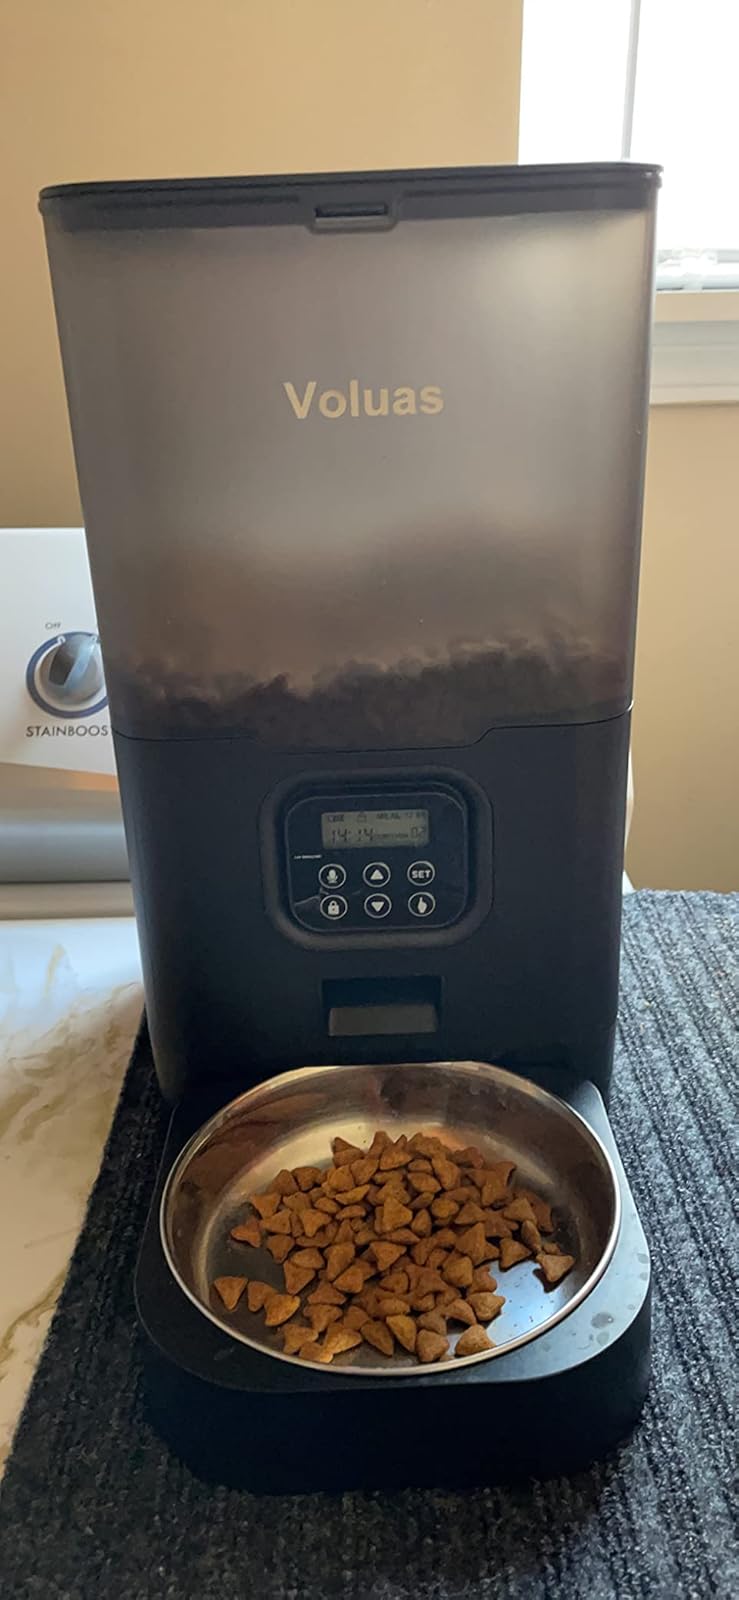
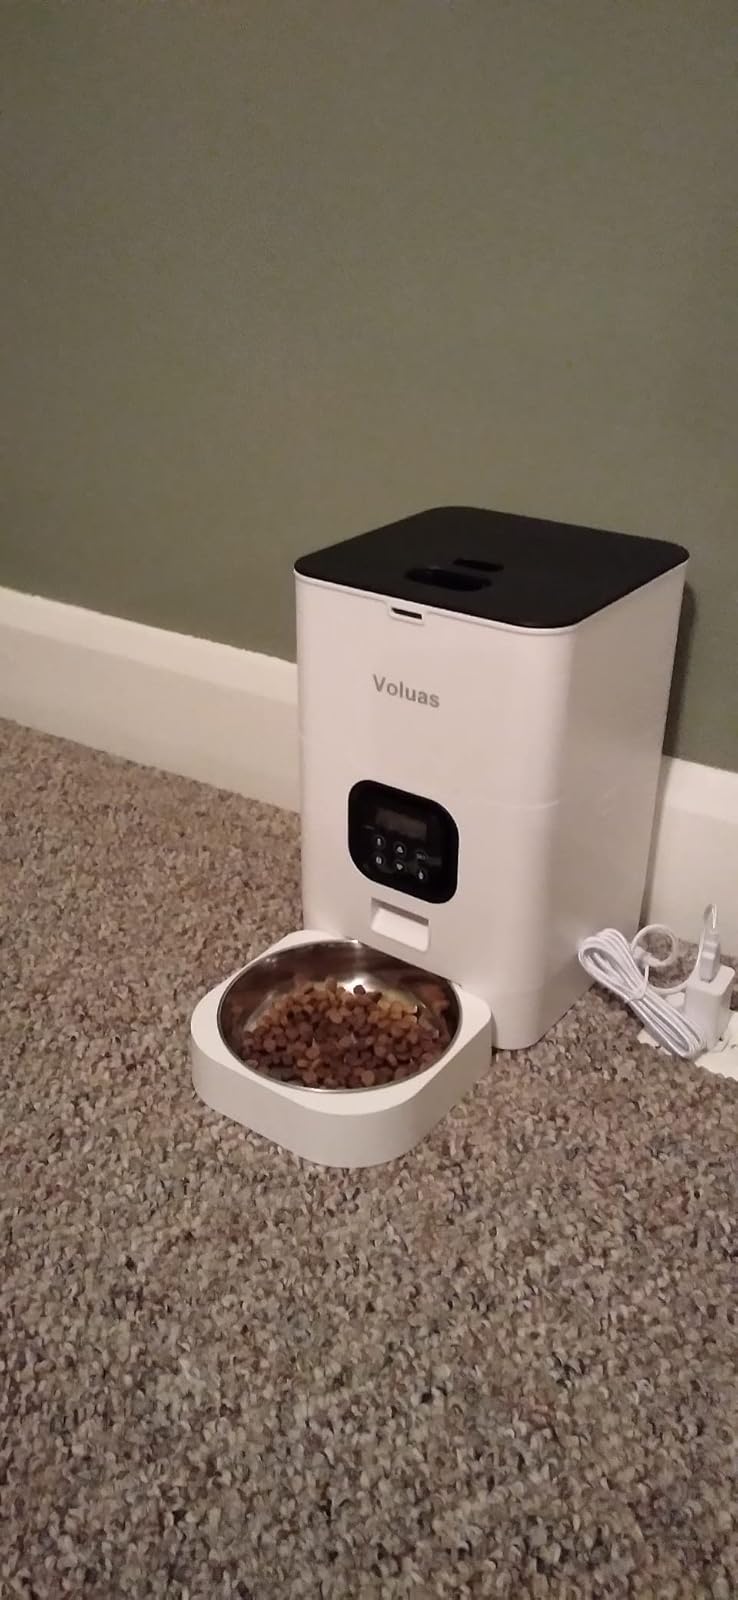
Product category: items_feeder
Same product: no